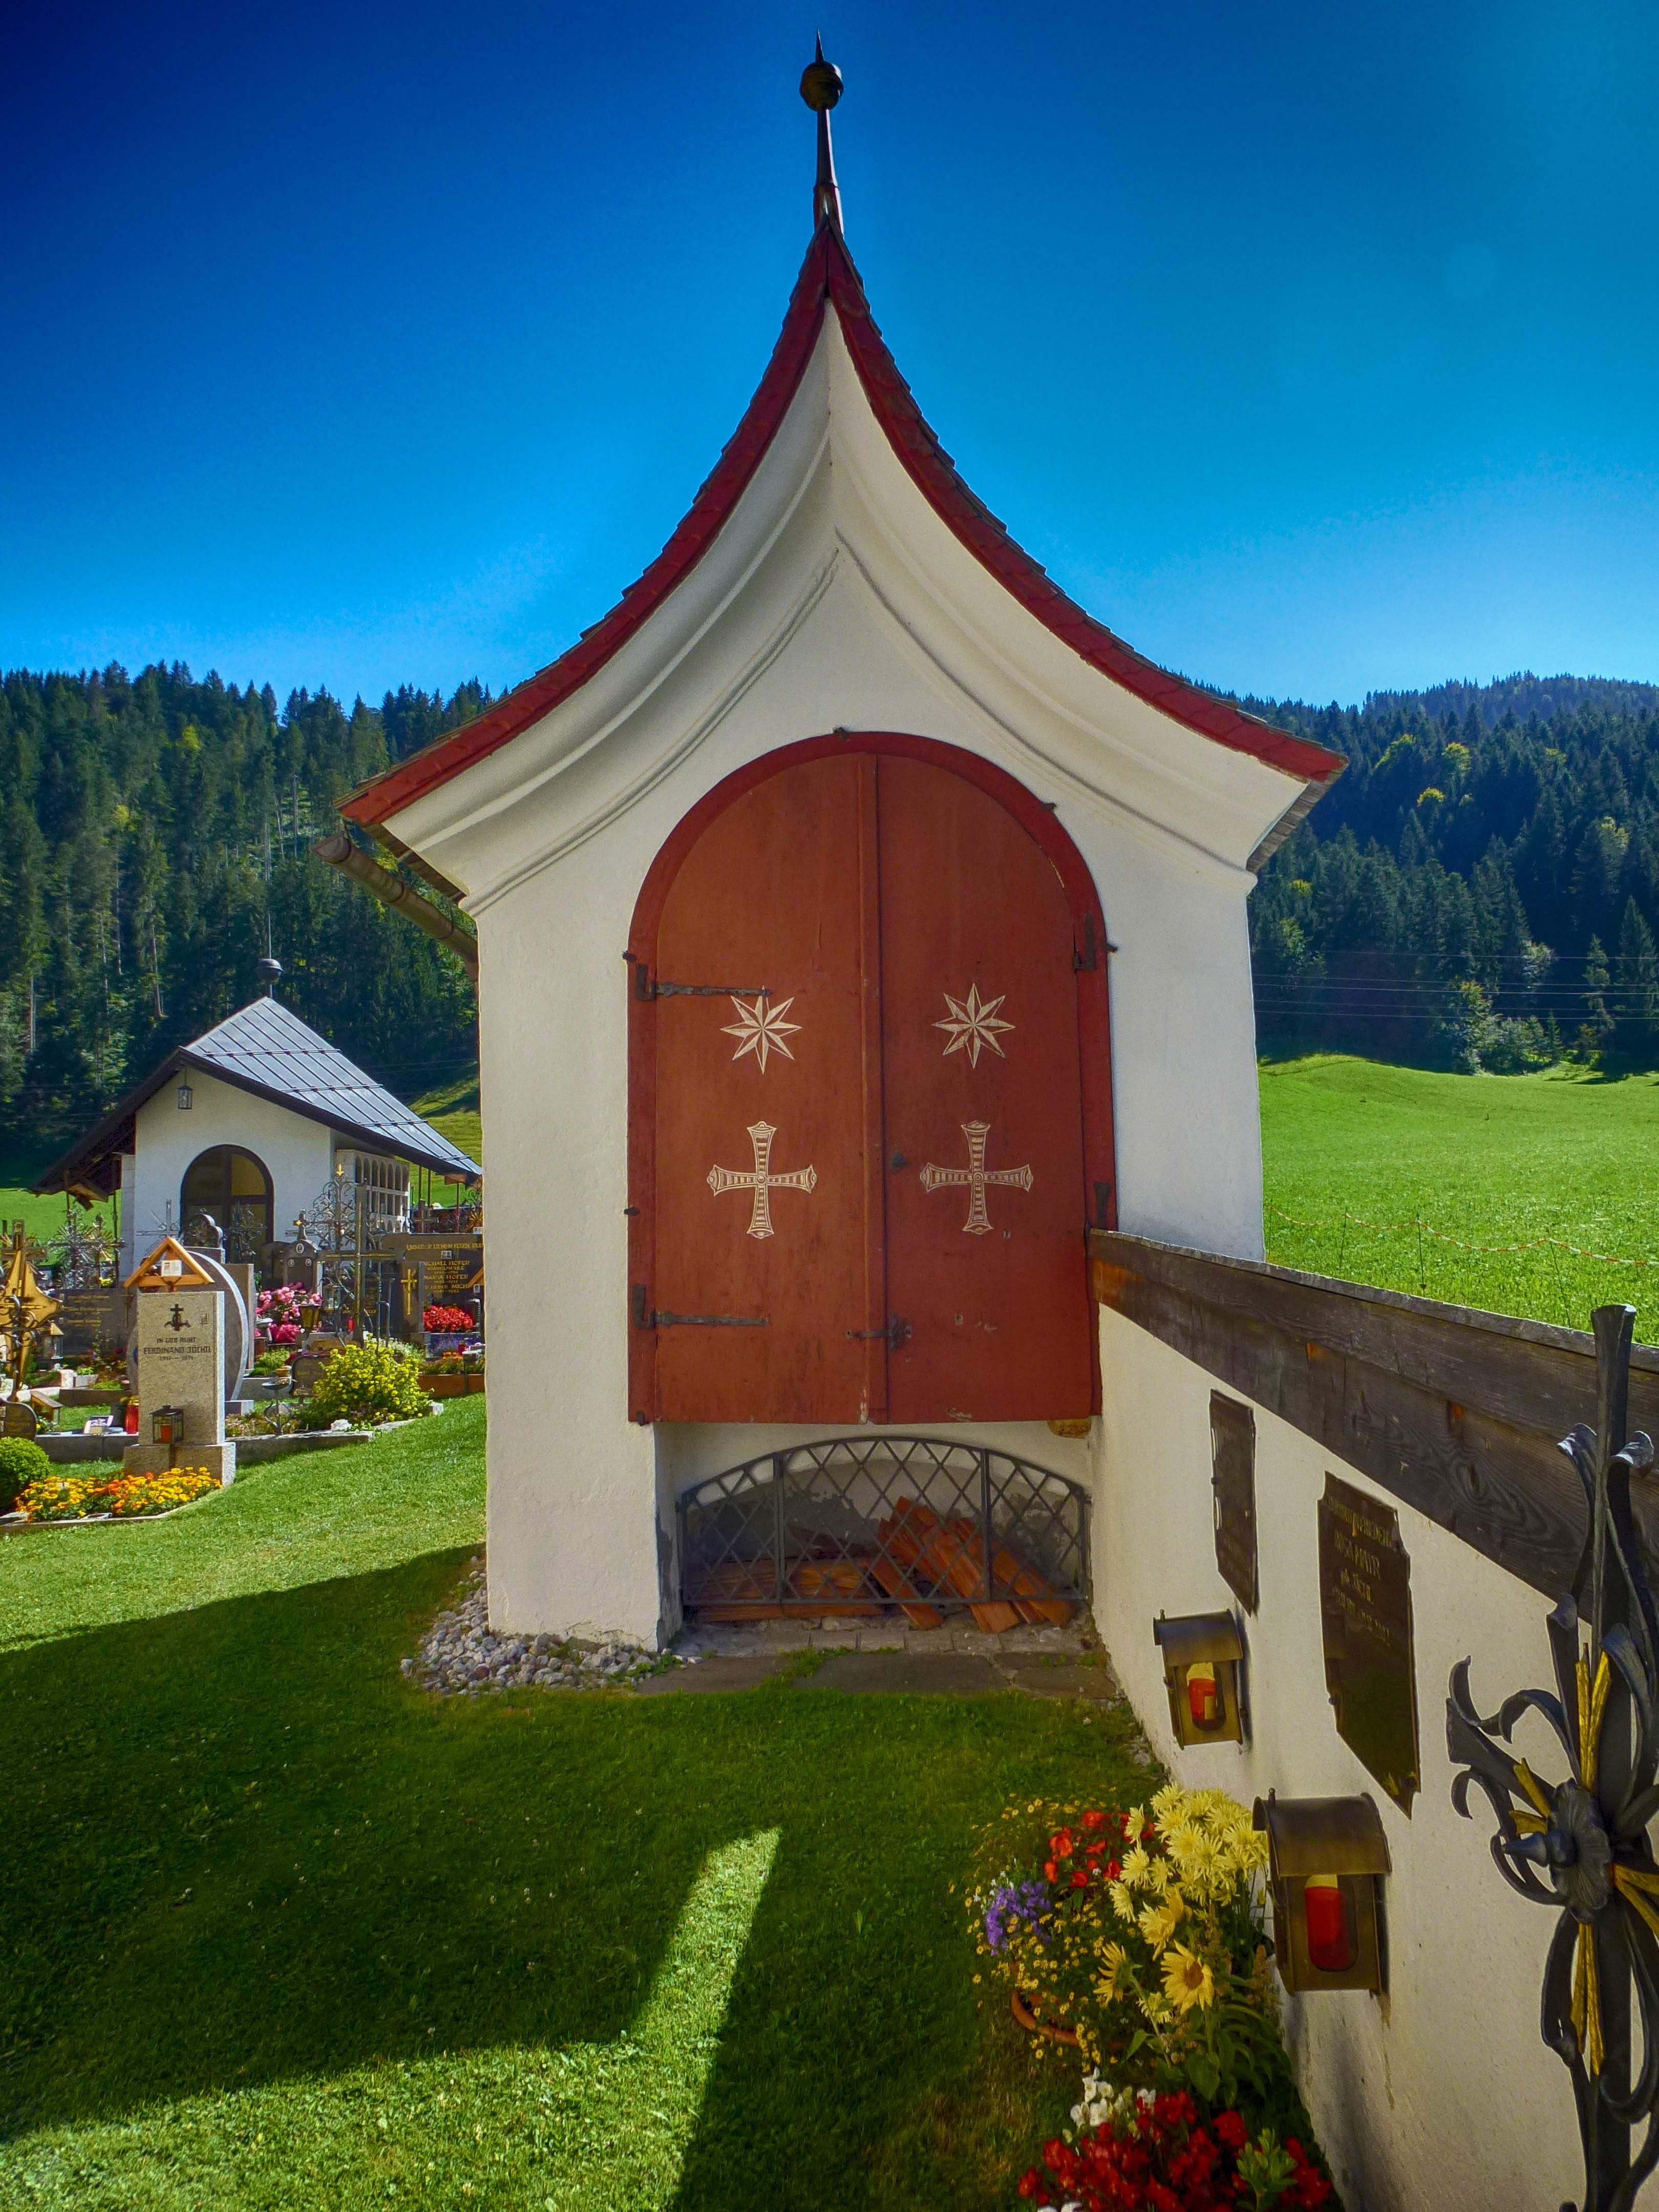
forest, sky, building, church, chapel, cemetery, tourism, place of worship, flowers, trees, australia, hdr, clouds, temple, monastery, shrine, estate